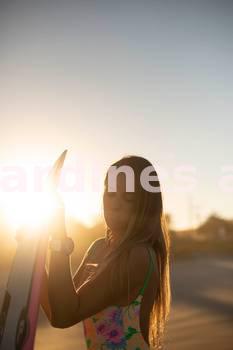
Label: Watermark